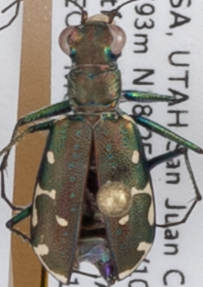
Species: Cicindela punctulata punctulata
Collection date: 2018-07-24
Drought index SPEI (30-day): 0.39
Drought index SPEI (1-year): -2.09
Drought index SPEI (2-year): -2.09